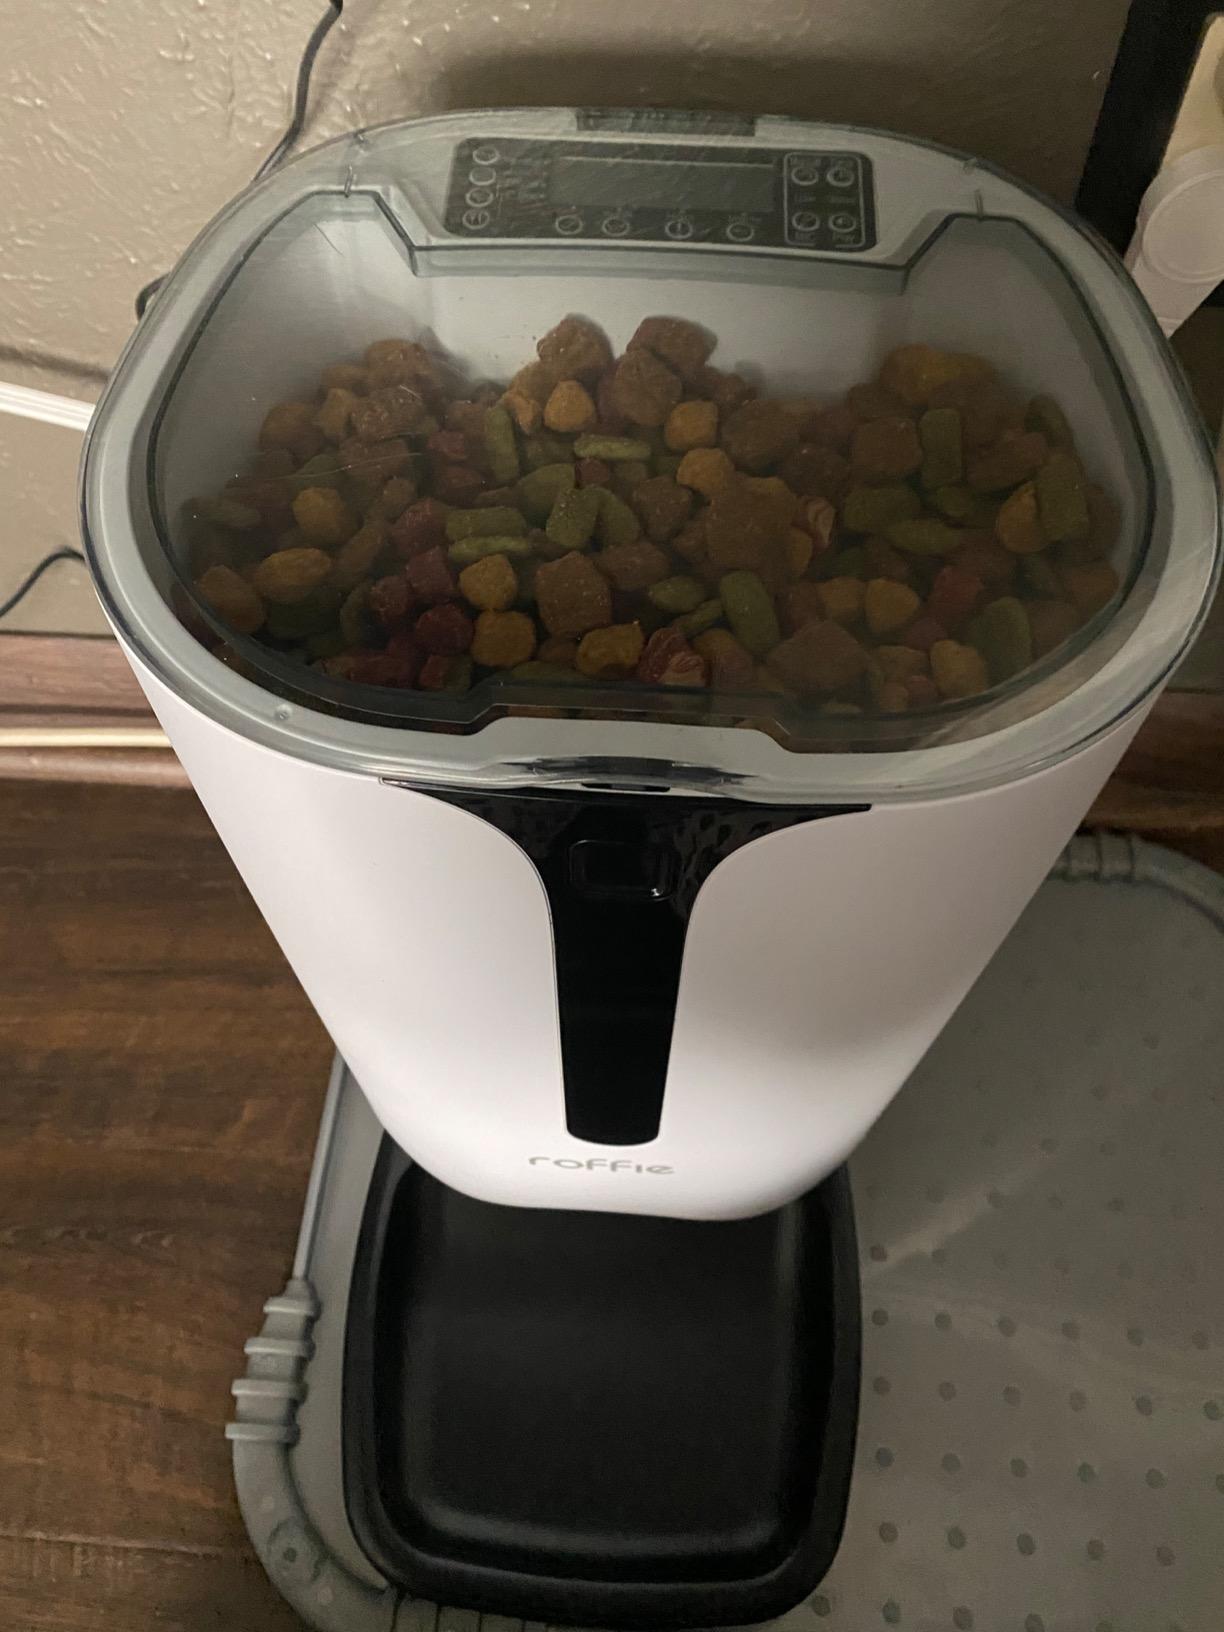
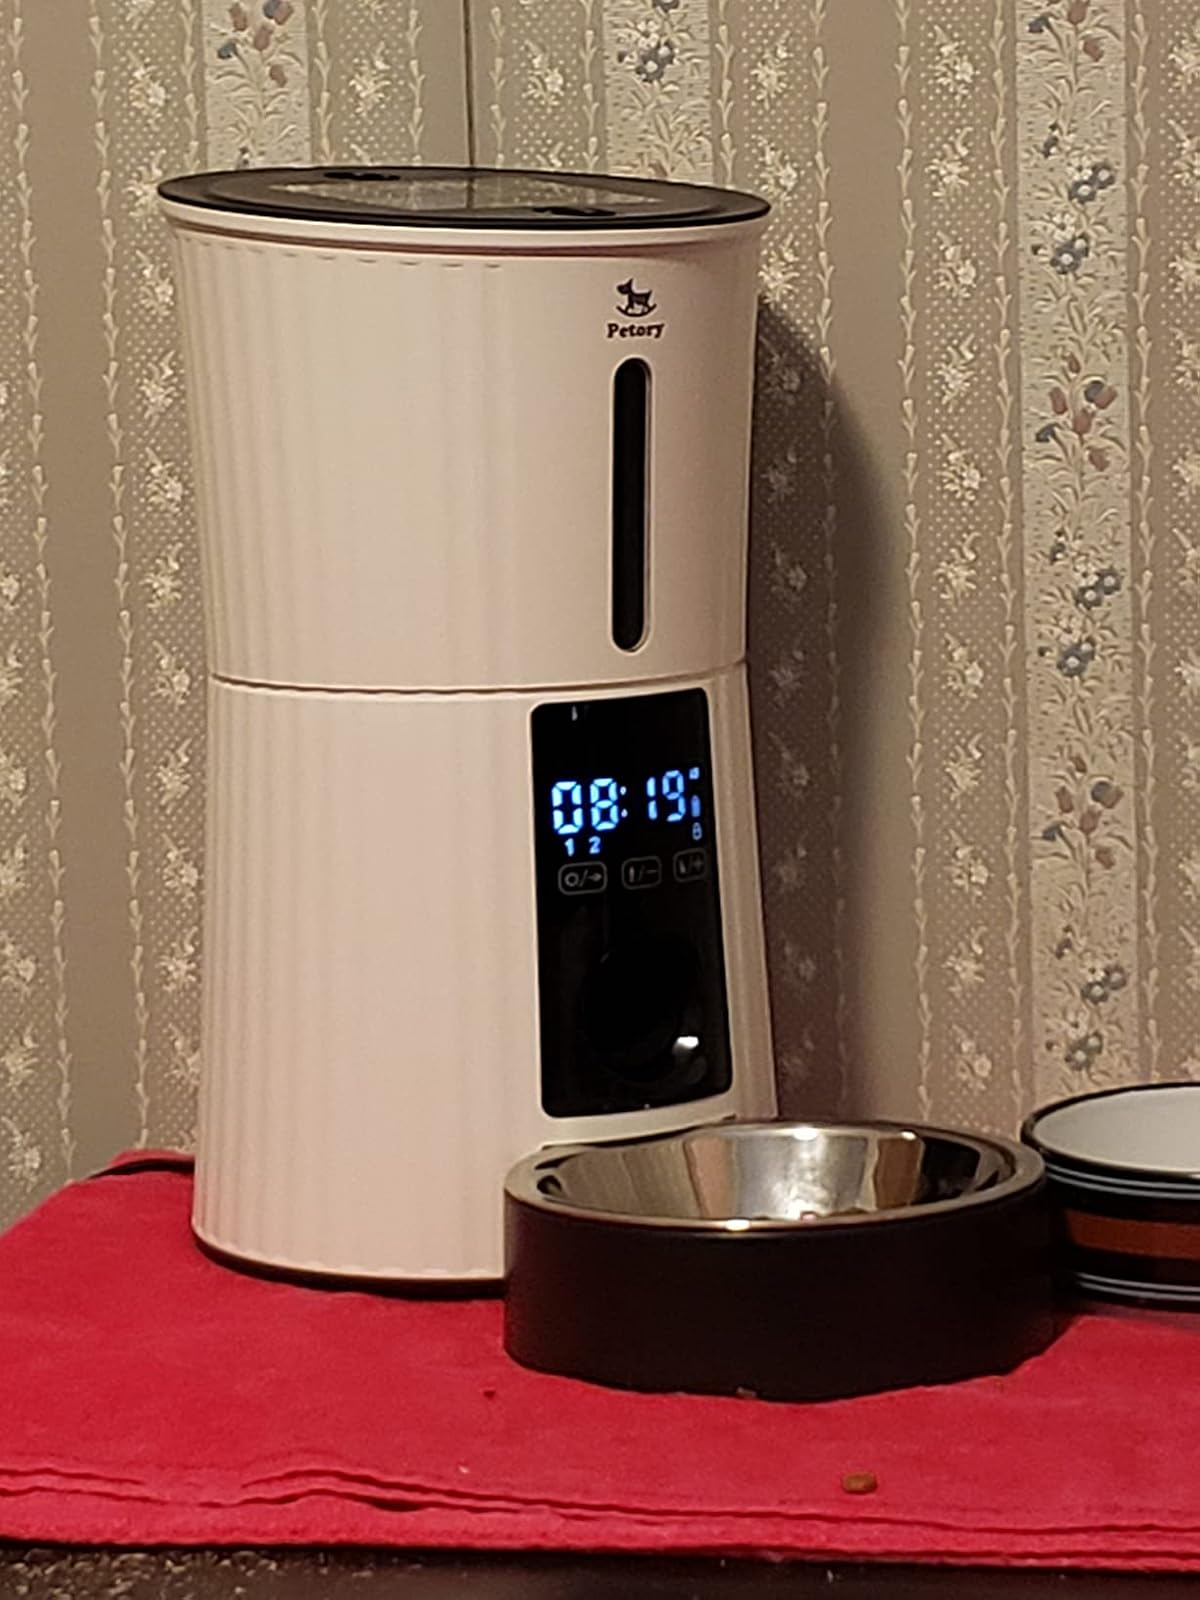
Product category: items_feeder
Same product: no